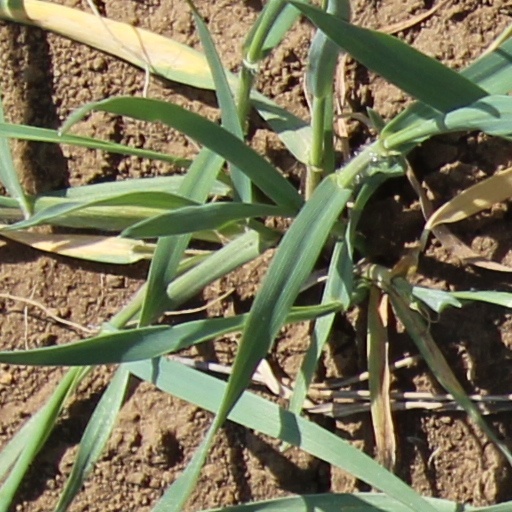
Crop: wheat